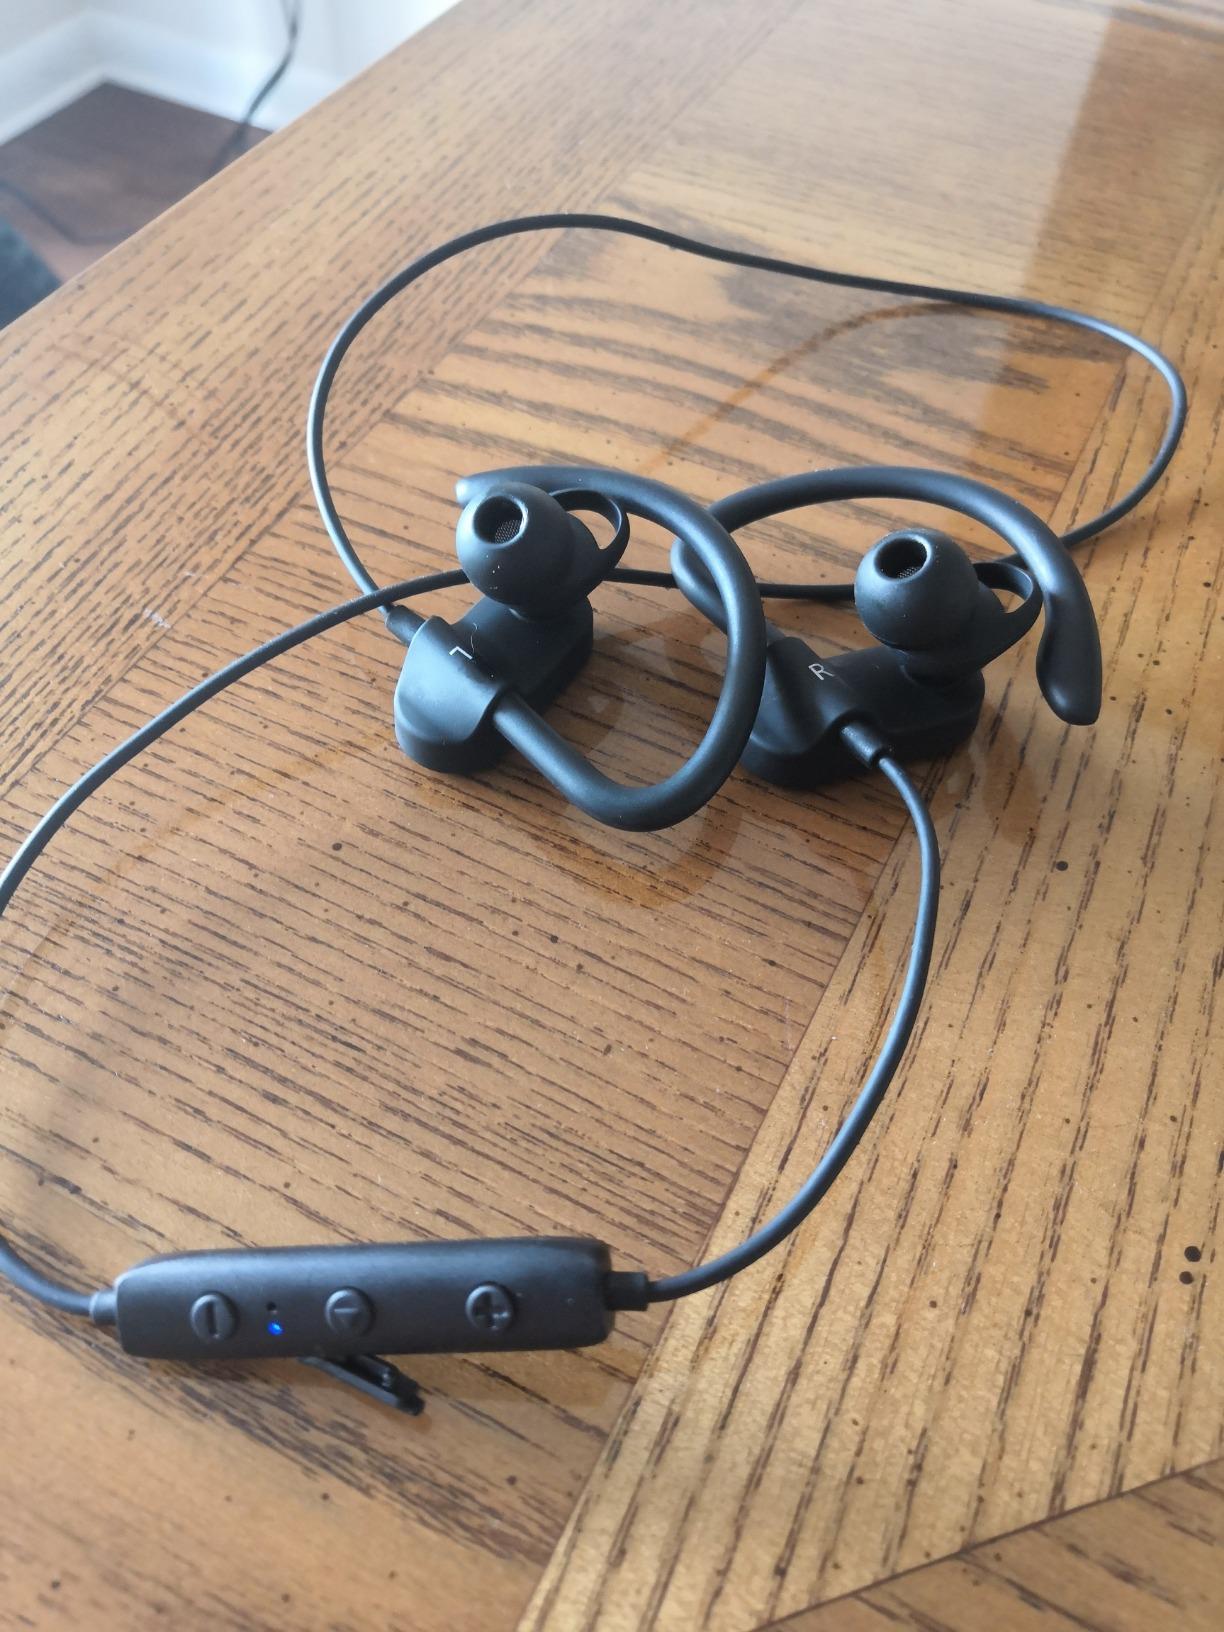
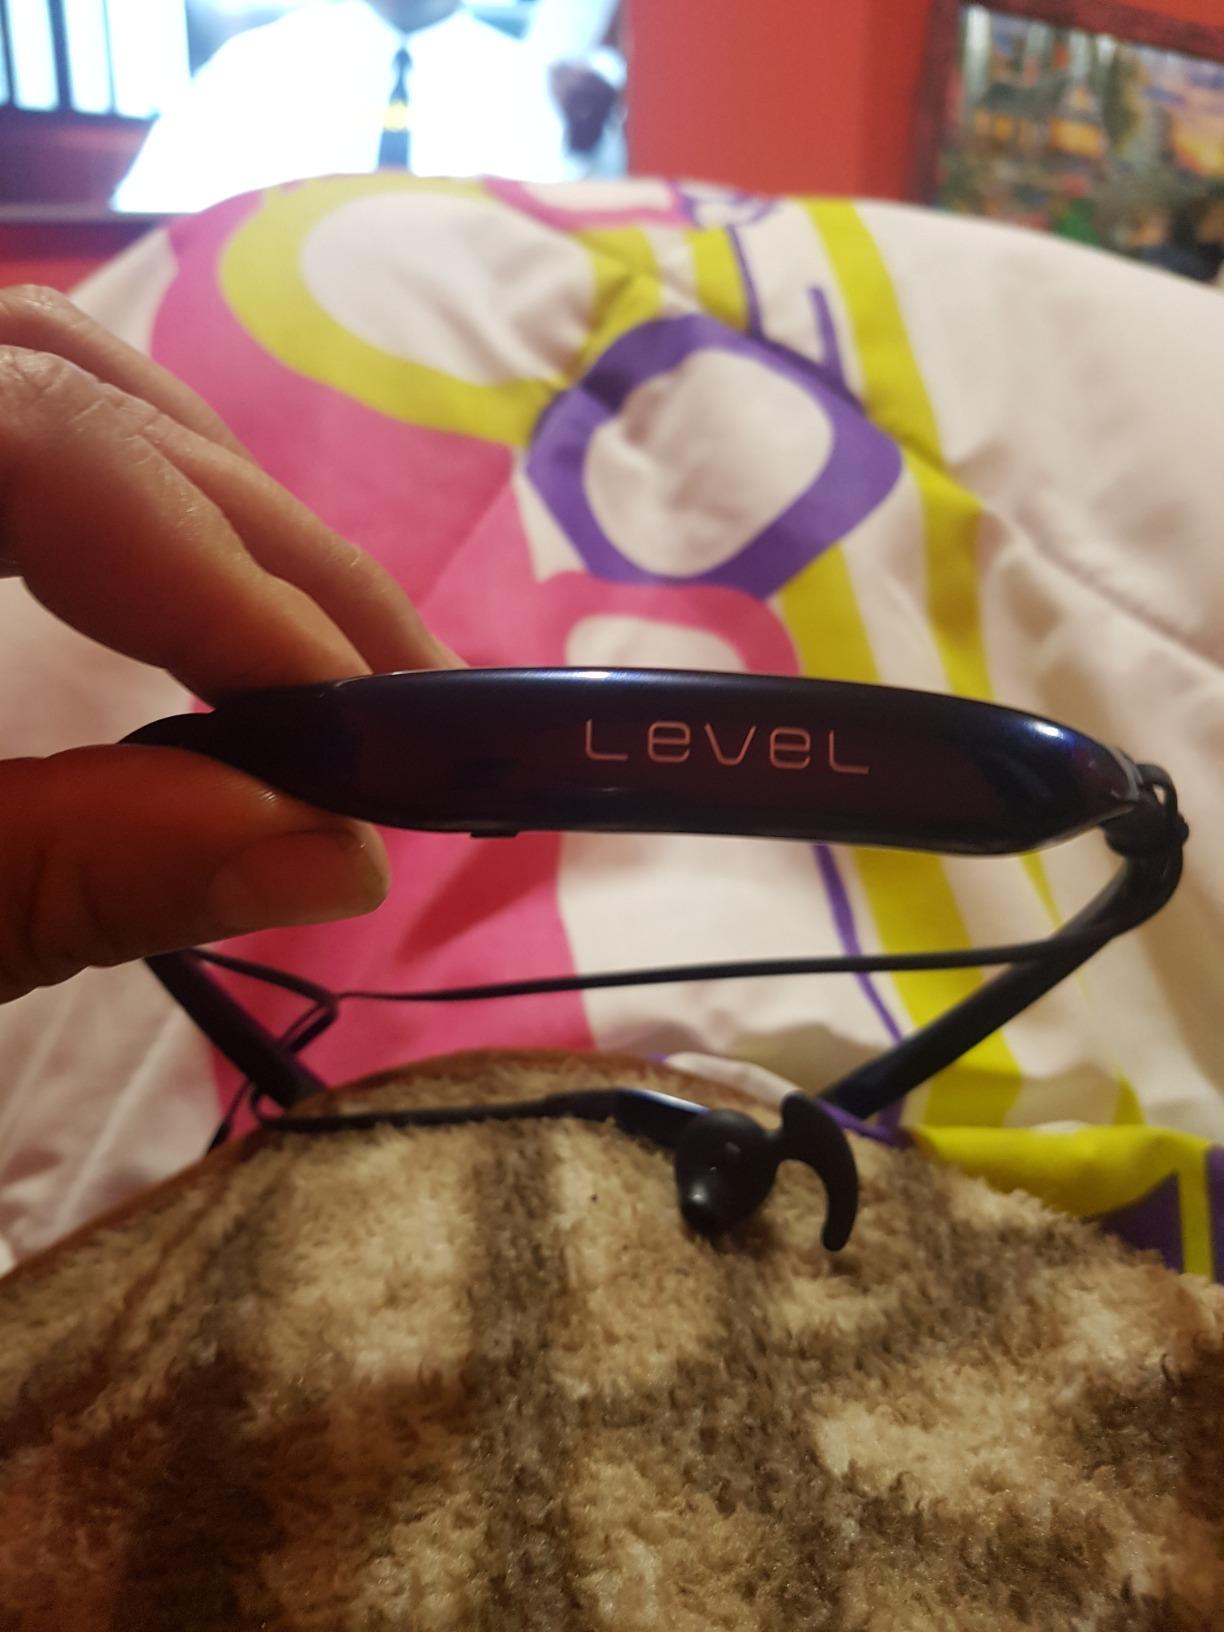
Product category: headphones
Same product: no